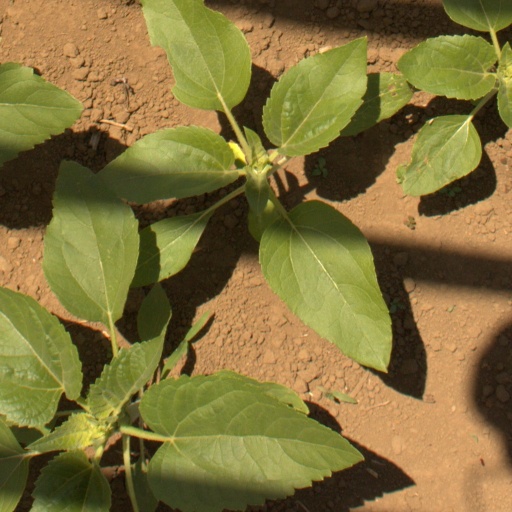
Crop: Jerusalem artichoke